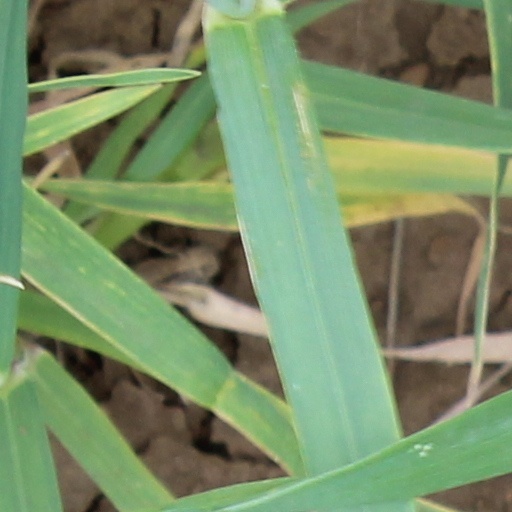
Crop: wheat